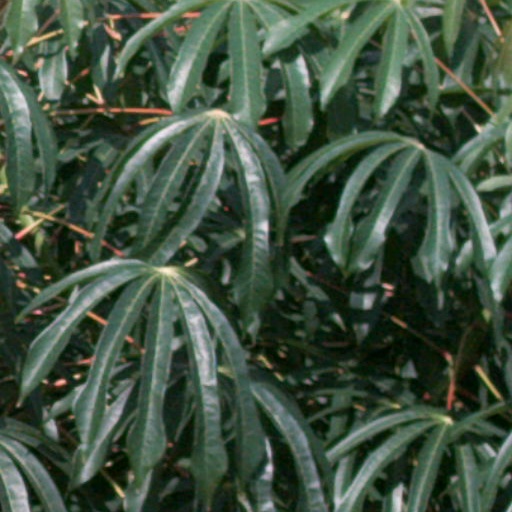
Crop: cassava